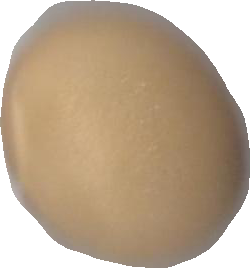
Variety: Dega